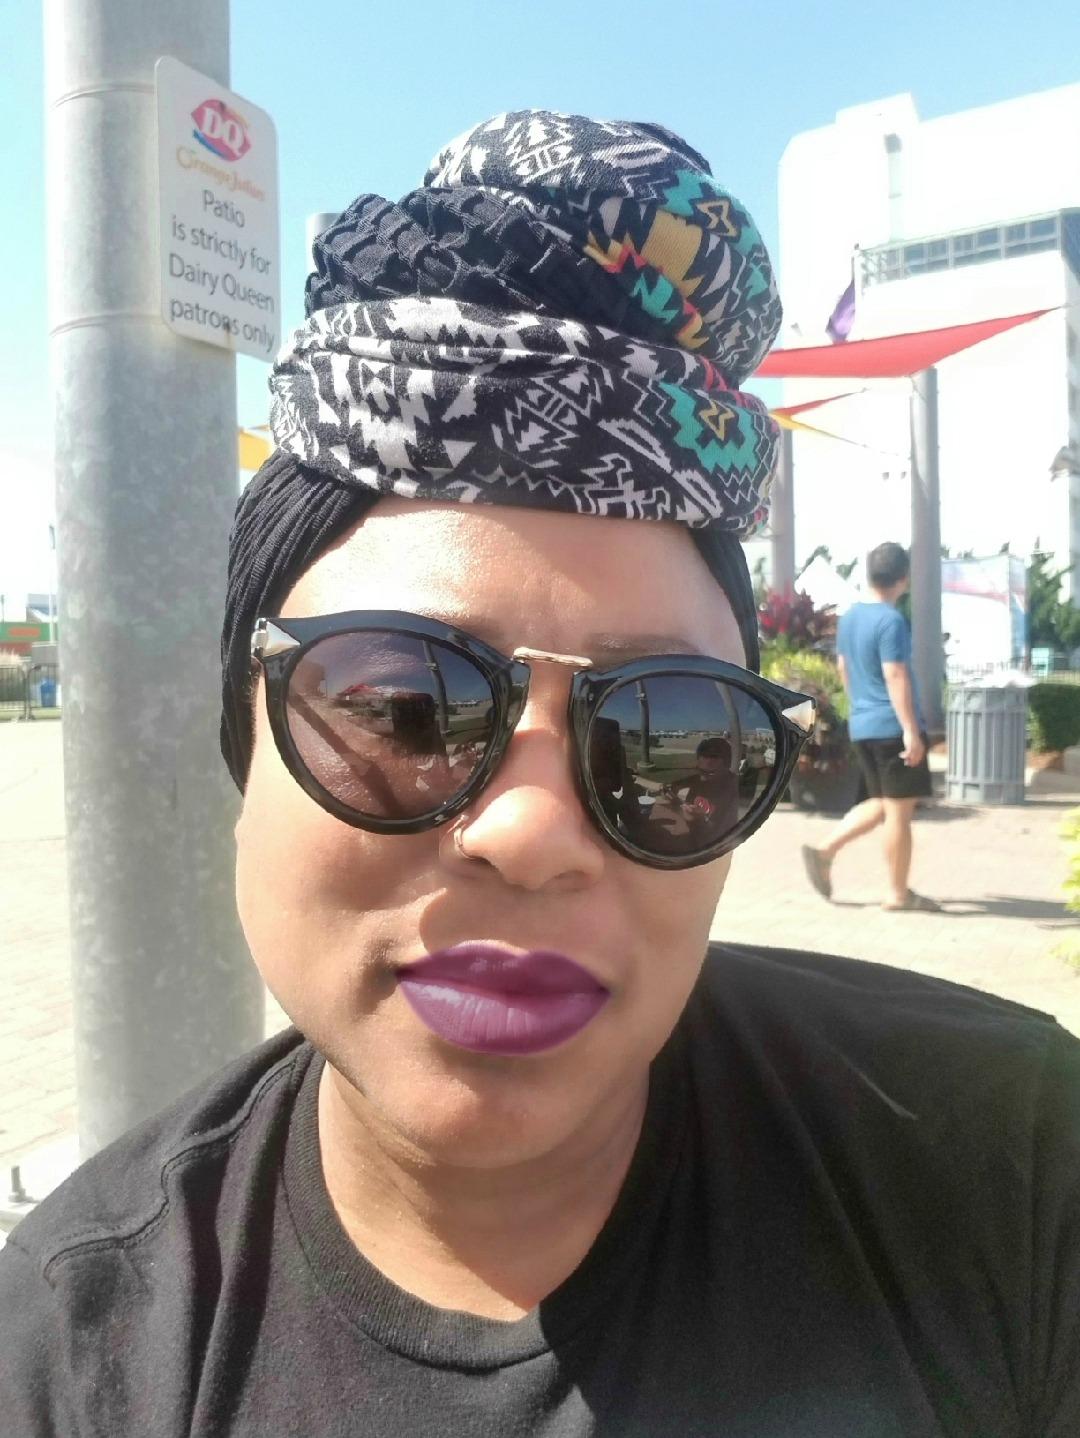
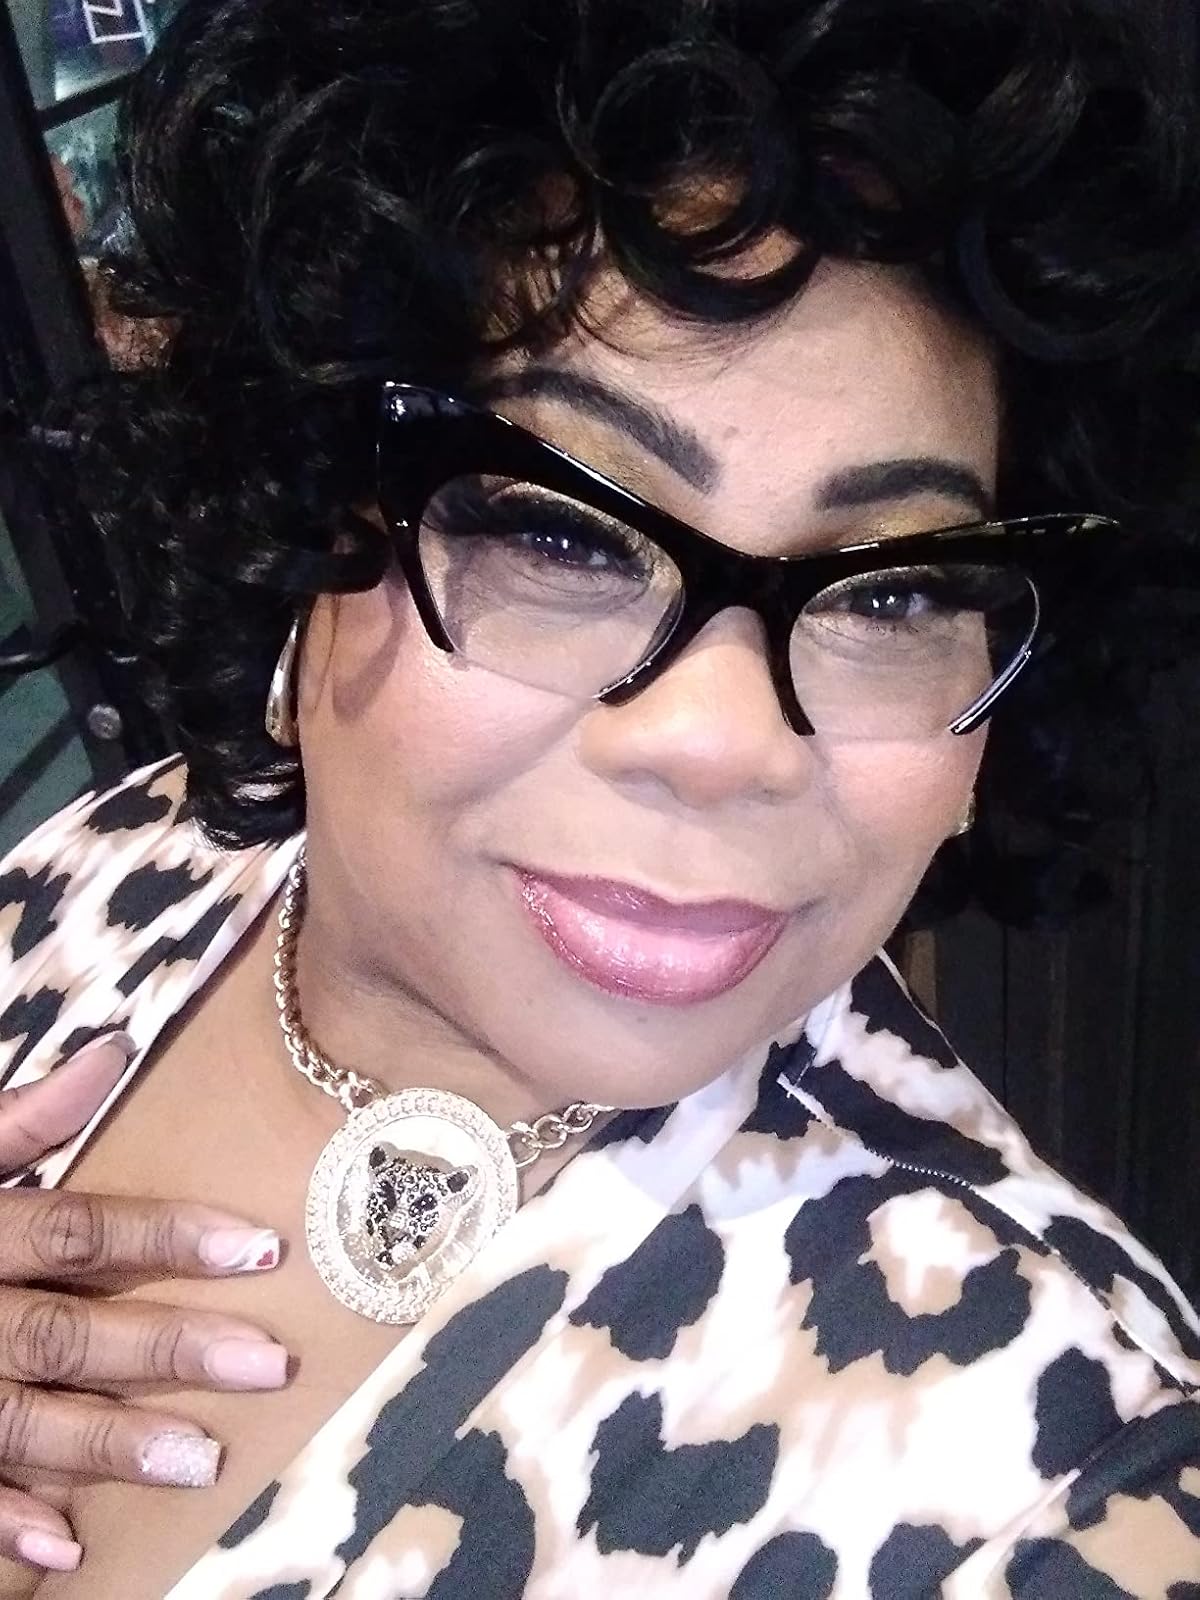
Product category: accessories_sunglasses
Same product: no